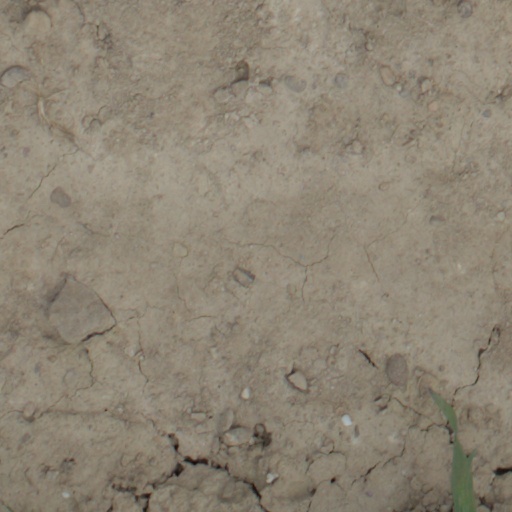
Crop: wheat